Erinna

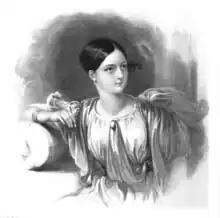
Fanciful portrait of Erinna from Finden's "Gallery of Graces" (1834)

Erinna was an ancient Greek poet. She is best known for her long poem "The Distaff", a 300-line hexameter lament for her childhood friend Baucis, who had died shortly after her marriage. A large fragment of this poem was discovered in 1928 at Oxyrhynchus in Egypt. Along with "The Distaff", three epigrams ascribed to Erinna are known, preserved in the "Greek Anthology". Biographical details about Erinna's life are uncertain. She is generally thought to have lived in the first half of the fourth century BC, though some ancient traditions have her as a contemporary of Sappho; Telos is generally considered to be her most likely birthplace, but Tenos, Teos, Rhodes, and Lesbos are all also mentioned by ancient sources as her home.